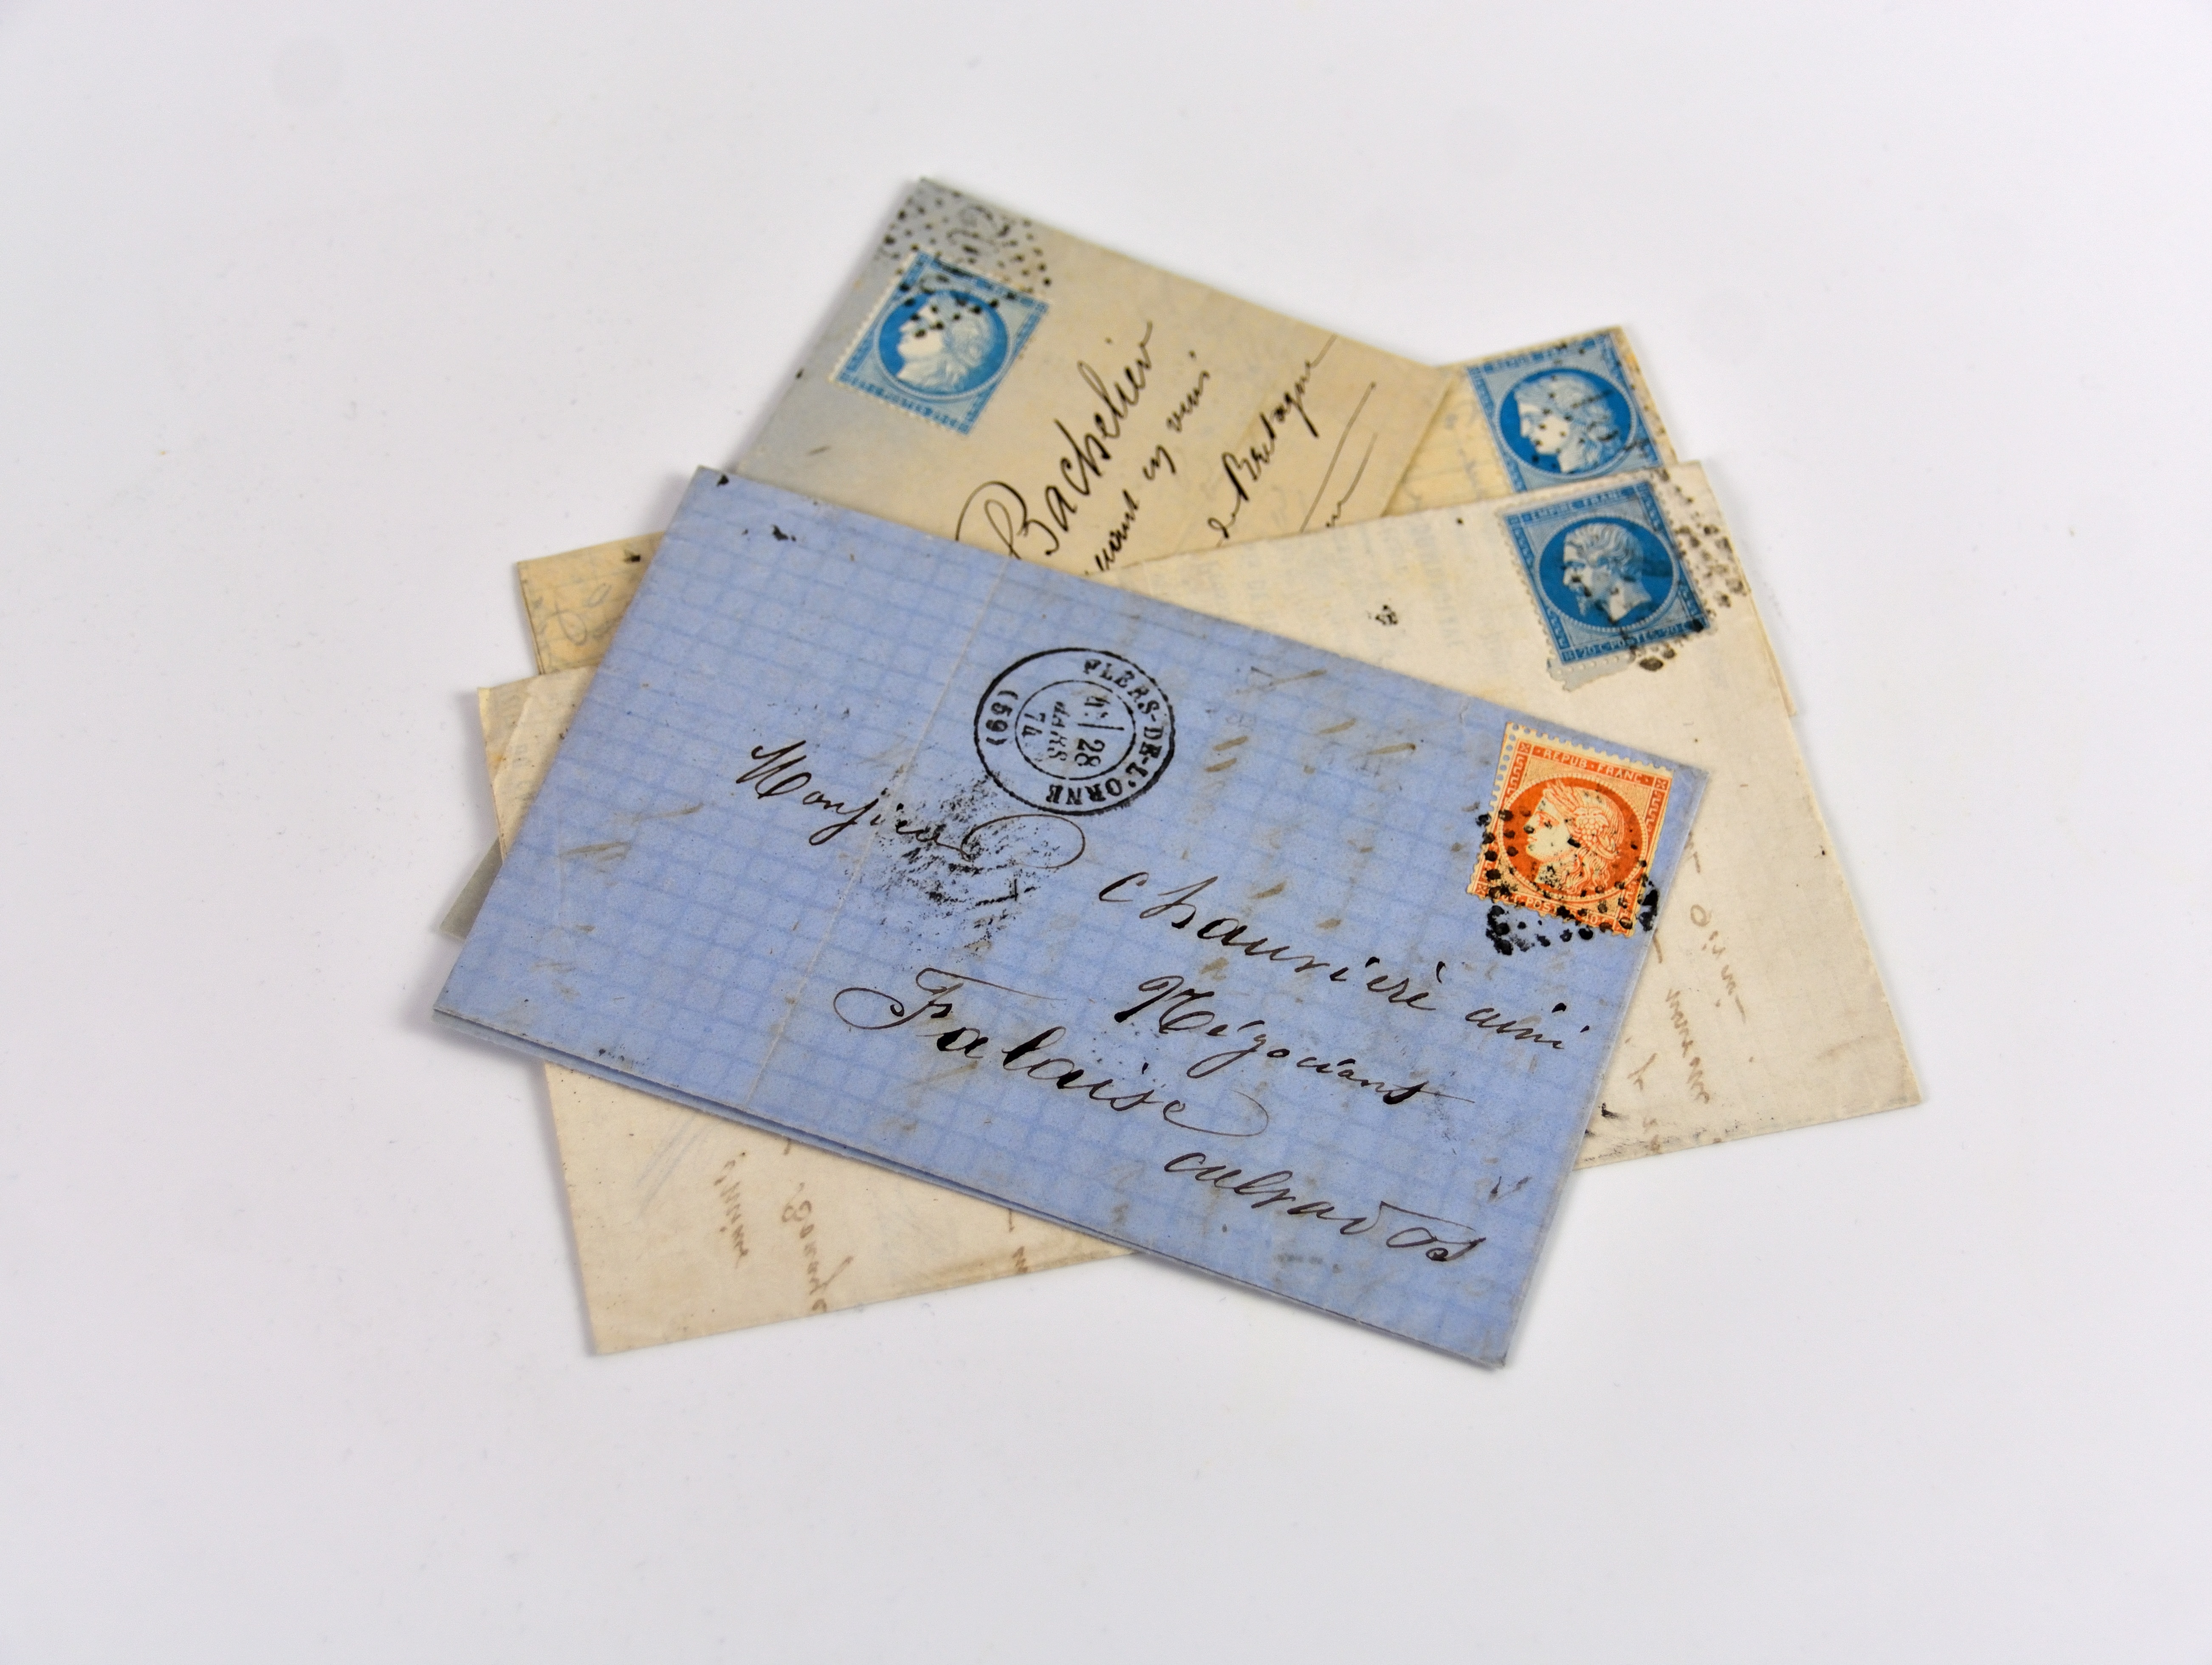
post, collection, paper, label, brand, mail, napoleon, document, stamps, philately, french stamps, hobbies, historic character, old letters, old stamps